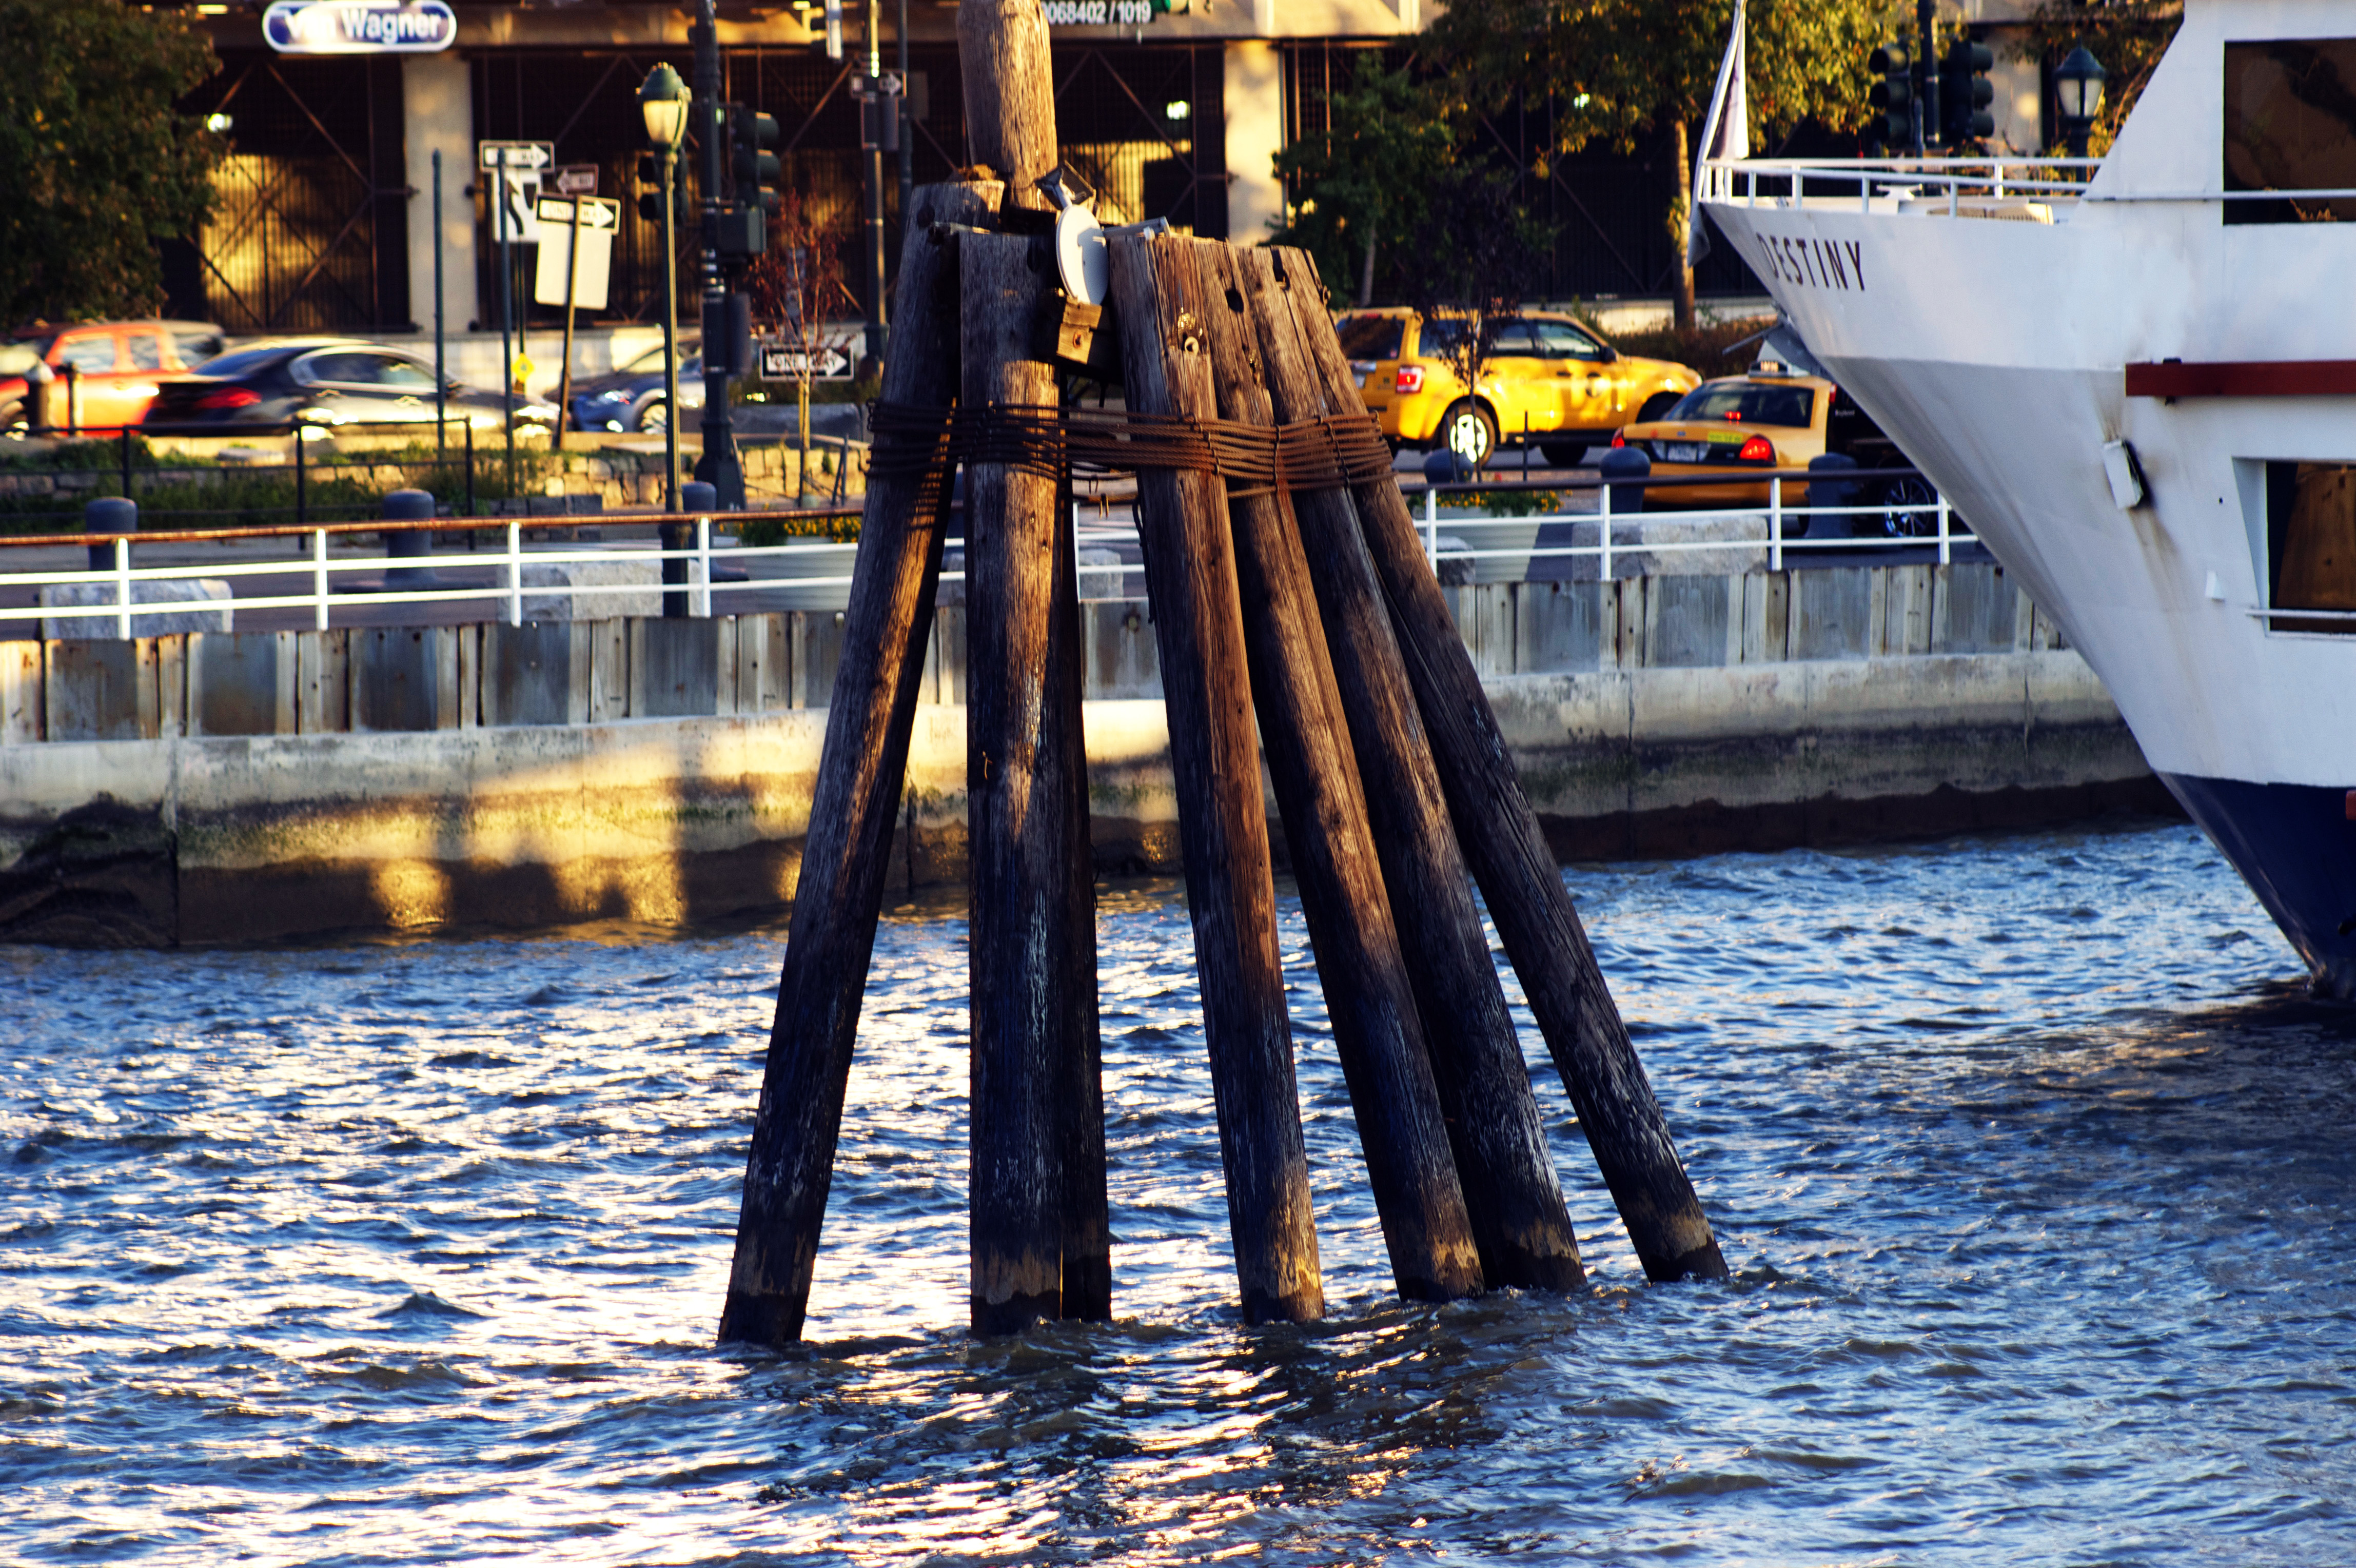
sea, water, dock, wood, boat, river, manhattan, dusk, evening, reflection, vehicle, nyc, usa, marina, boating, new, york, us, watercraft, destiny